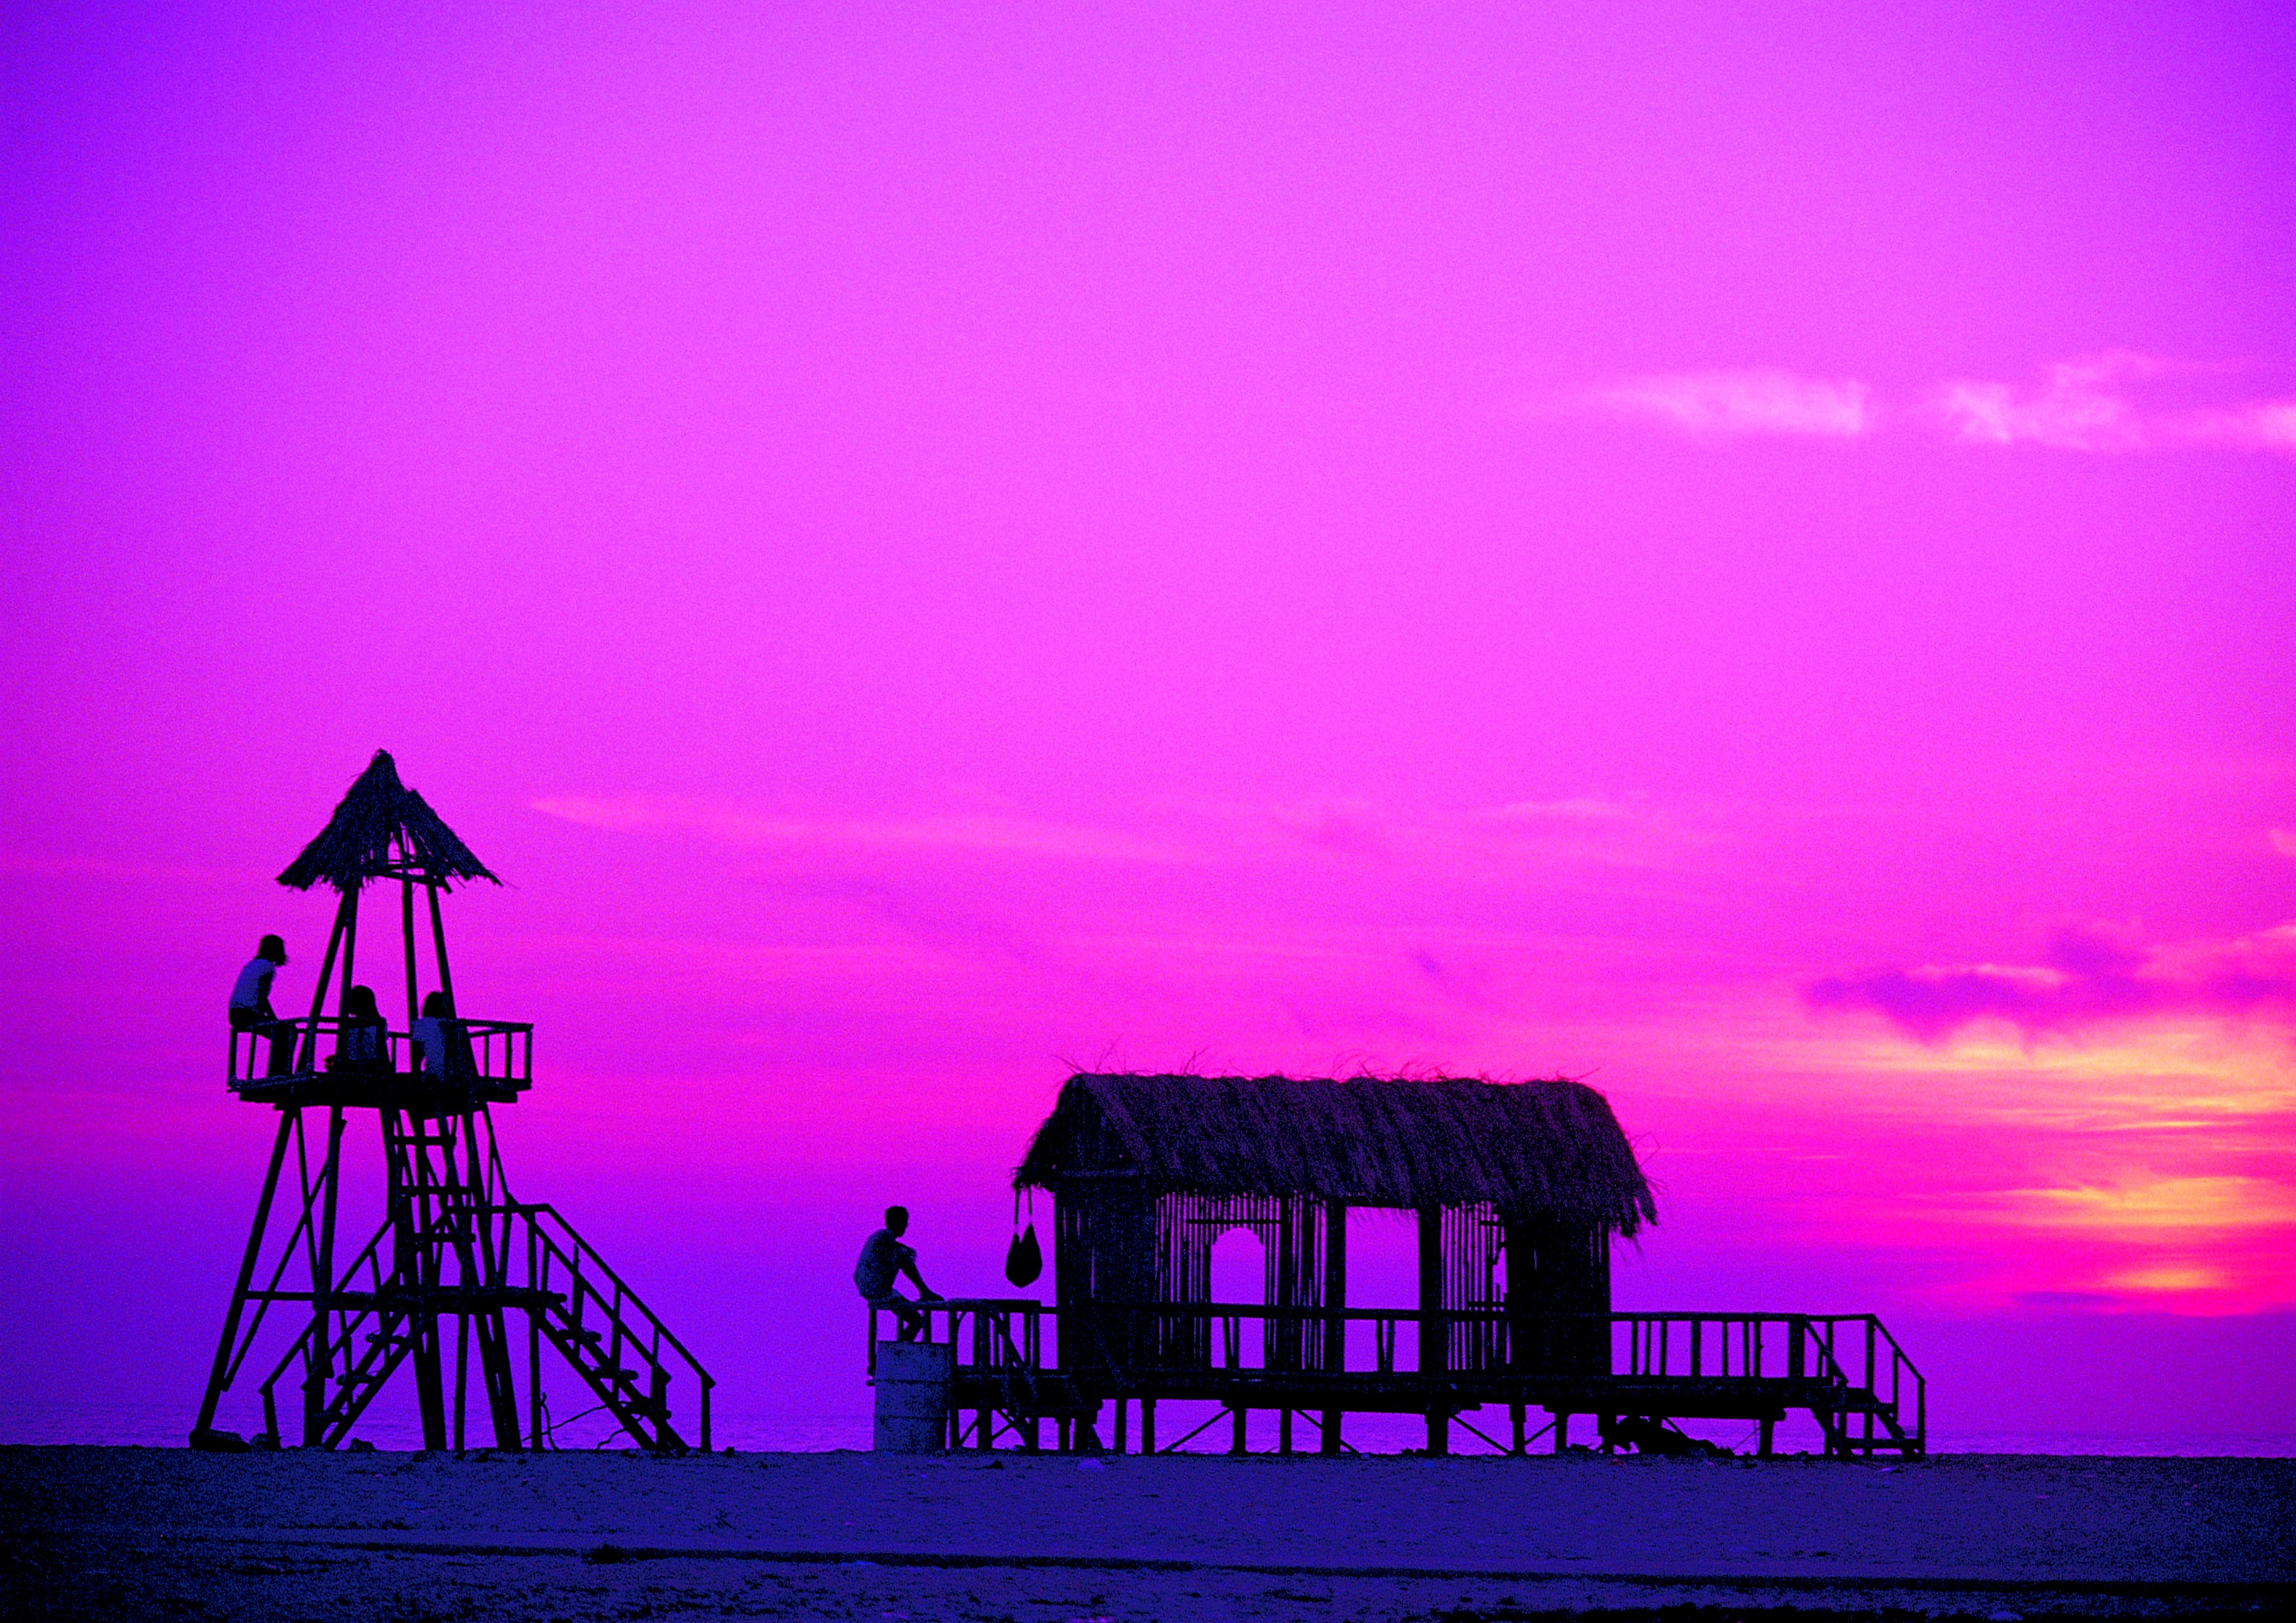
beach, horizon, cloud, sky, sunrise, sunset, skyline, morning, purple, dawn, dusk, evening, pink, afterglow, lifeguard tower